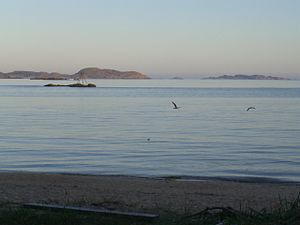
Mannefjorden
Mannefjorden set fra Sjøsanden i Mandal
Mannefjorden er en fjord i Mandal kommune i Agder fylke i Norge. Fjorden har indløb fra Skagerrak og strækker sig omkring fem kilometer mod